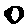
Label: 0